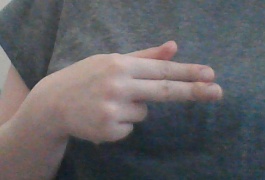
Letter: ghain